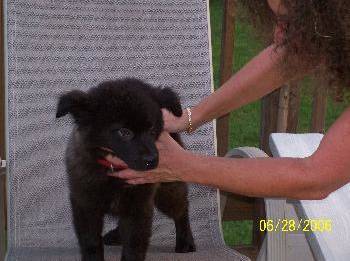
Label: dog